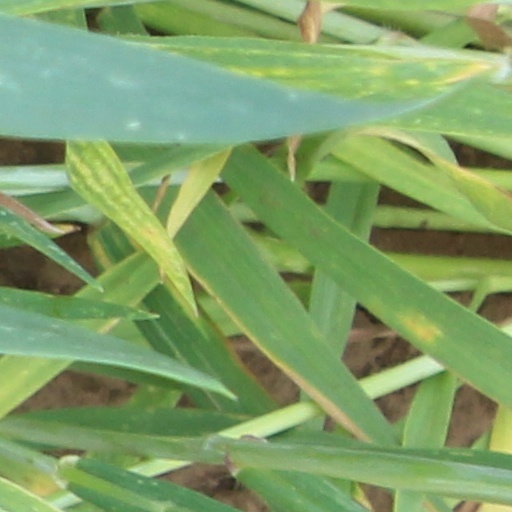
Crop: wheat